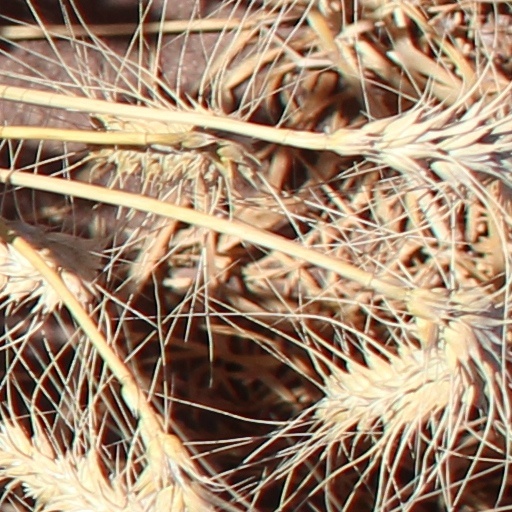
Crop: wheat